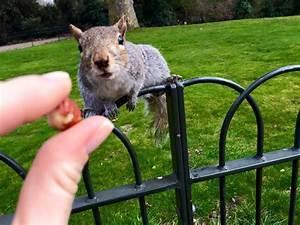
squirrel